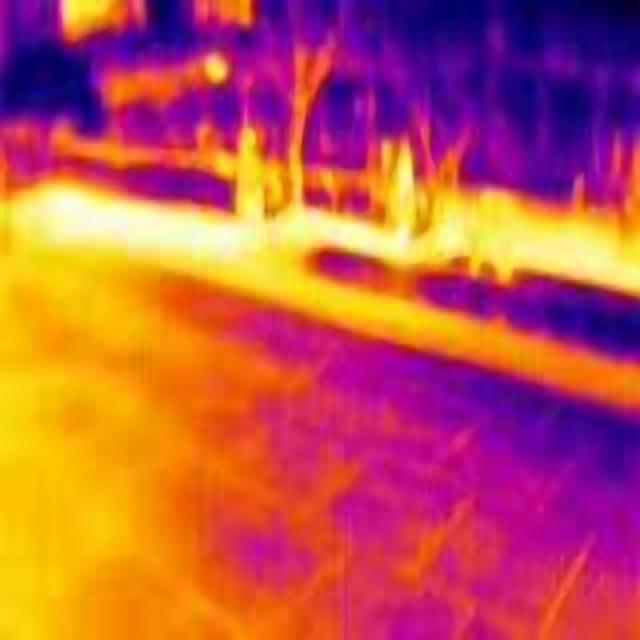
Detected objects:
label: person